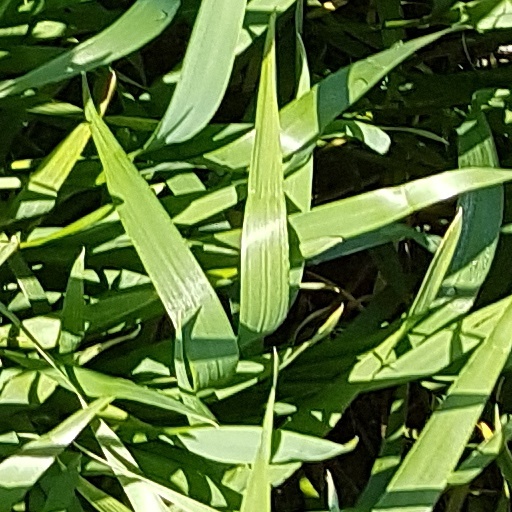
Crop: wheat